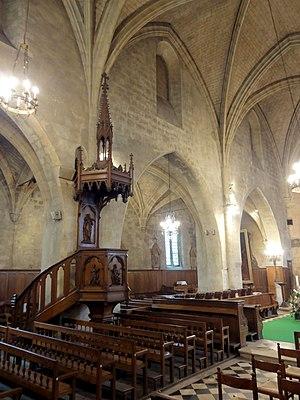
Vaisseau central, élévation nord.
L'église Saint-Pierre-Saint-Paul est une église catholique paroissiale située à Viarmes, en France. Elle succéderait à une chapelle dédiée à saint Pierre, et a été édifiée à partir de la fin du XIIᵉ siècle dans le style gothique primitif. Cette première église, dont ne reste plus que le chevet, l'élévation nord de la nef et une partie du clocher, était bien modeste, et apparemment non voûtée. Un premier remaniement intervient au XIVᵉ siècle, quand le bas-côté nord est reconstruit, comme le montre encore le remplage de ses fenêtres. Cependant, le voûtement d'ogives est toujours ajourné, sans doute en raison de la guerre de Cent Ans, et il faut attendre le dernier tiers du XVᵉ siècle pour voir s'achever le voûtement du bas-côté nord, puis de la nef. Il se fait dans le style gothique flamboyant. Au second quart du siècle suivant, le bas-côté sud est entièrement rebâti dans un style flamboyant plus épanoui, avec des voûtes à liernes et tiercerons aux clés pendantes, des fenêtres à soufflets et mouchettes, et une riche décoration extérieure, malheureusement en grande partie perdue. L'iconographie des chapiteaux annonce en même temps déjà la Renaissance.